Gridiron Victoria

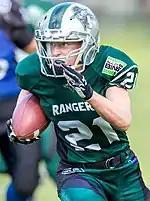
Tanya Russell of the Croydon Rangers in the 2017 Women's Vic Bowl, in which she won the MVP award

The "Vic Bowl" is the Championship Game played between the two best teams in the men's Division One competition throughout the American Football Victoria season, whilst the best teams in the men's second division compete for the "Division Two Championship".